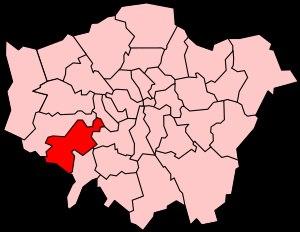
Ceci est une liste des districts du Borough londonien de Richmond upon Thames.